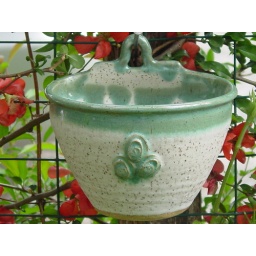
wall pot floating sea mist over matte white (2)